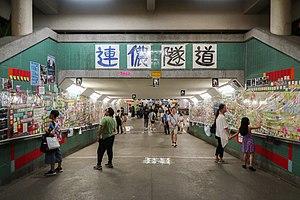
Le mur Lennon ou « Lennon Wall » est un mémorial informel à John Lennon à Prague, en République tchèque. Depuis les années 1980, il recueille des hommages sous la forme de graffitis.
Des manifestations contre l'amendement de la loi d'extradition par le gouvernement de Hong Kong ont lieu depuis le 15 mars 2019 à Hong Kong et dans plusieurs autres villes autour du monde dans lesquelles on retrouve la présence d'une diaspora hongkongaise. Les manifestants demandent d'annuler l'amendement car ils considèrent qu'il permettra à la Chine continentale d'intervenir dans le système juridique indépendant de Hong Kong, menaçant le particularisme légal de Hong Kong ainsi que la sécurité personnelle des Hongkongais et de toutes les personnes qui passeront par Hong Kong. En plus des manifestations locales à Hong Kong, les communautés de la diaspora ont organisé des rassemblements et des manifestations pour soutenir la cause.